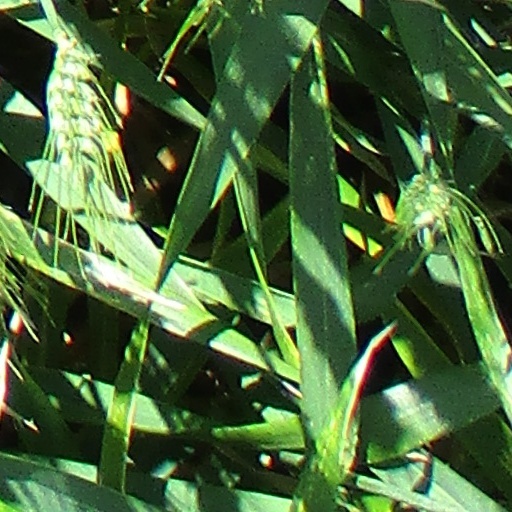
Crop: wheat